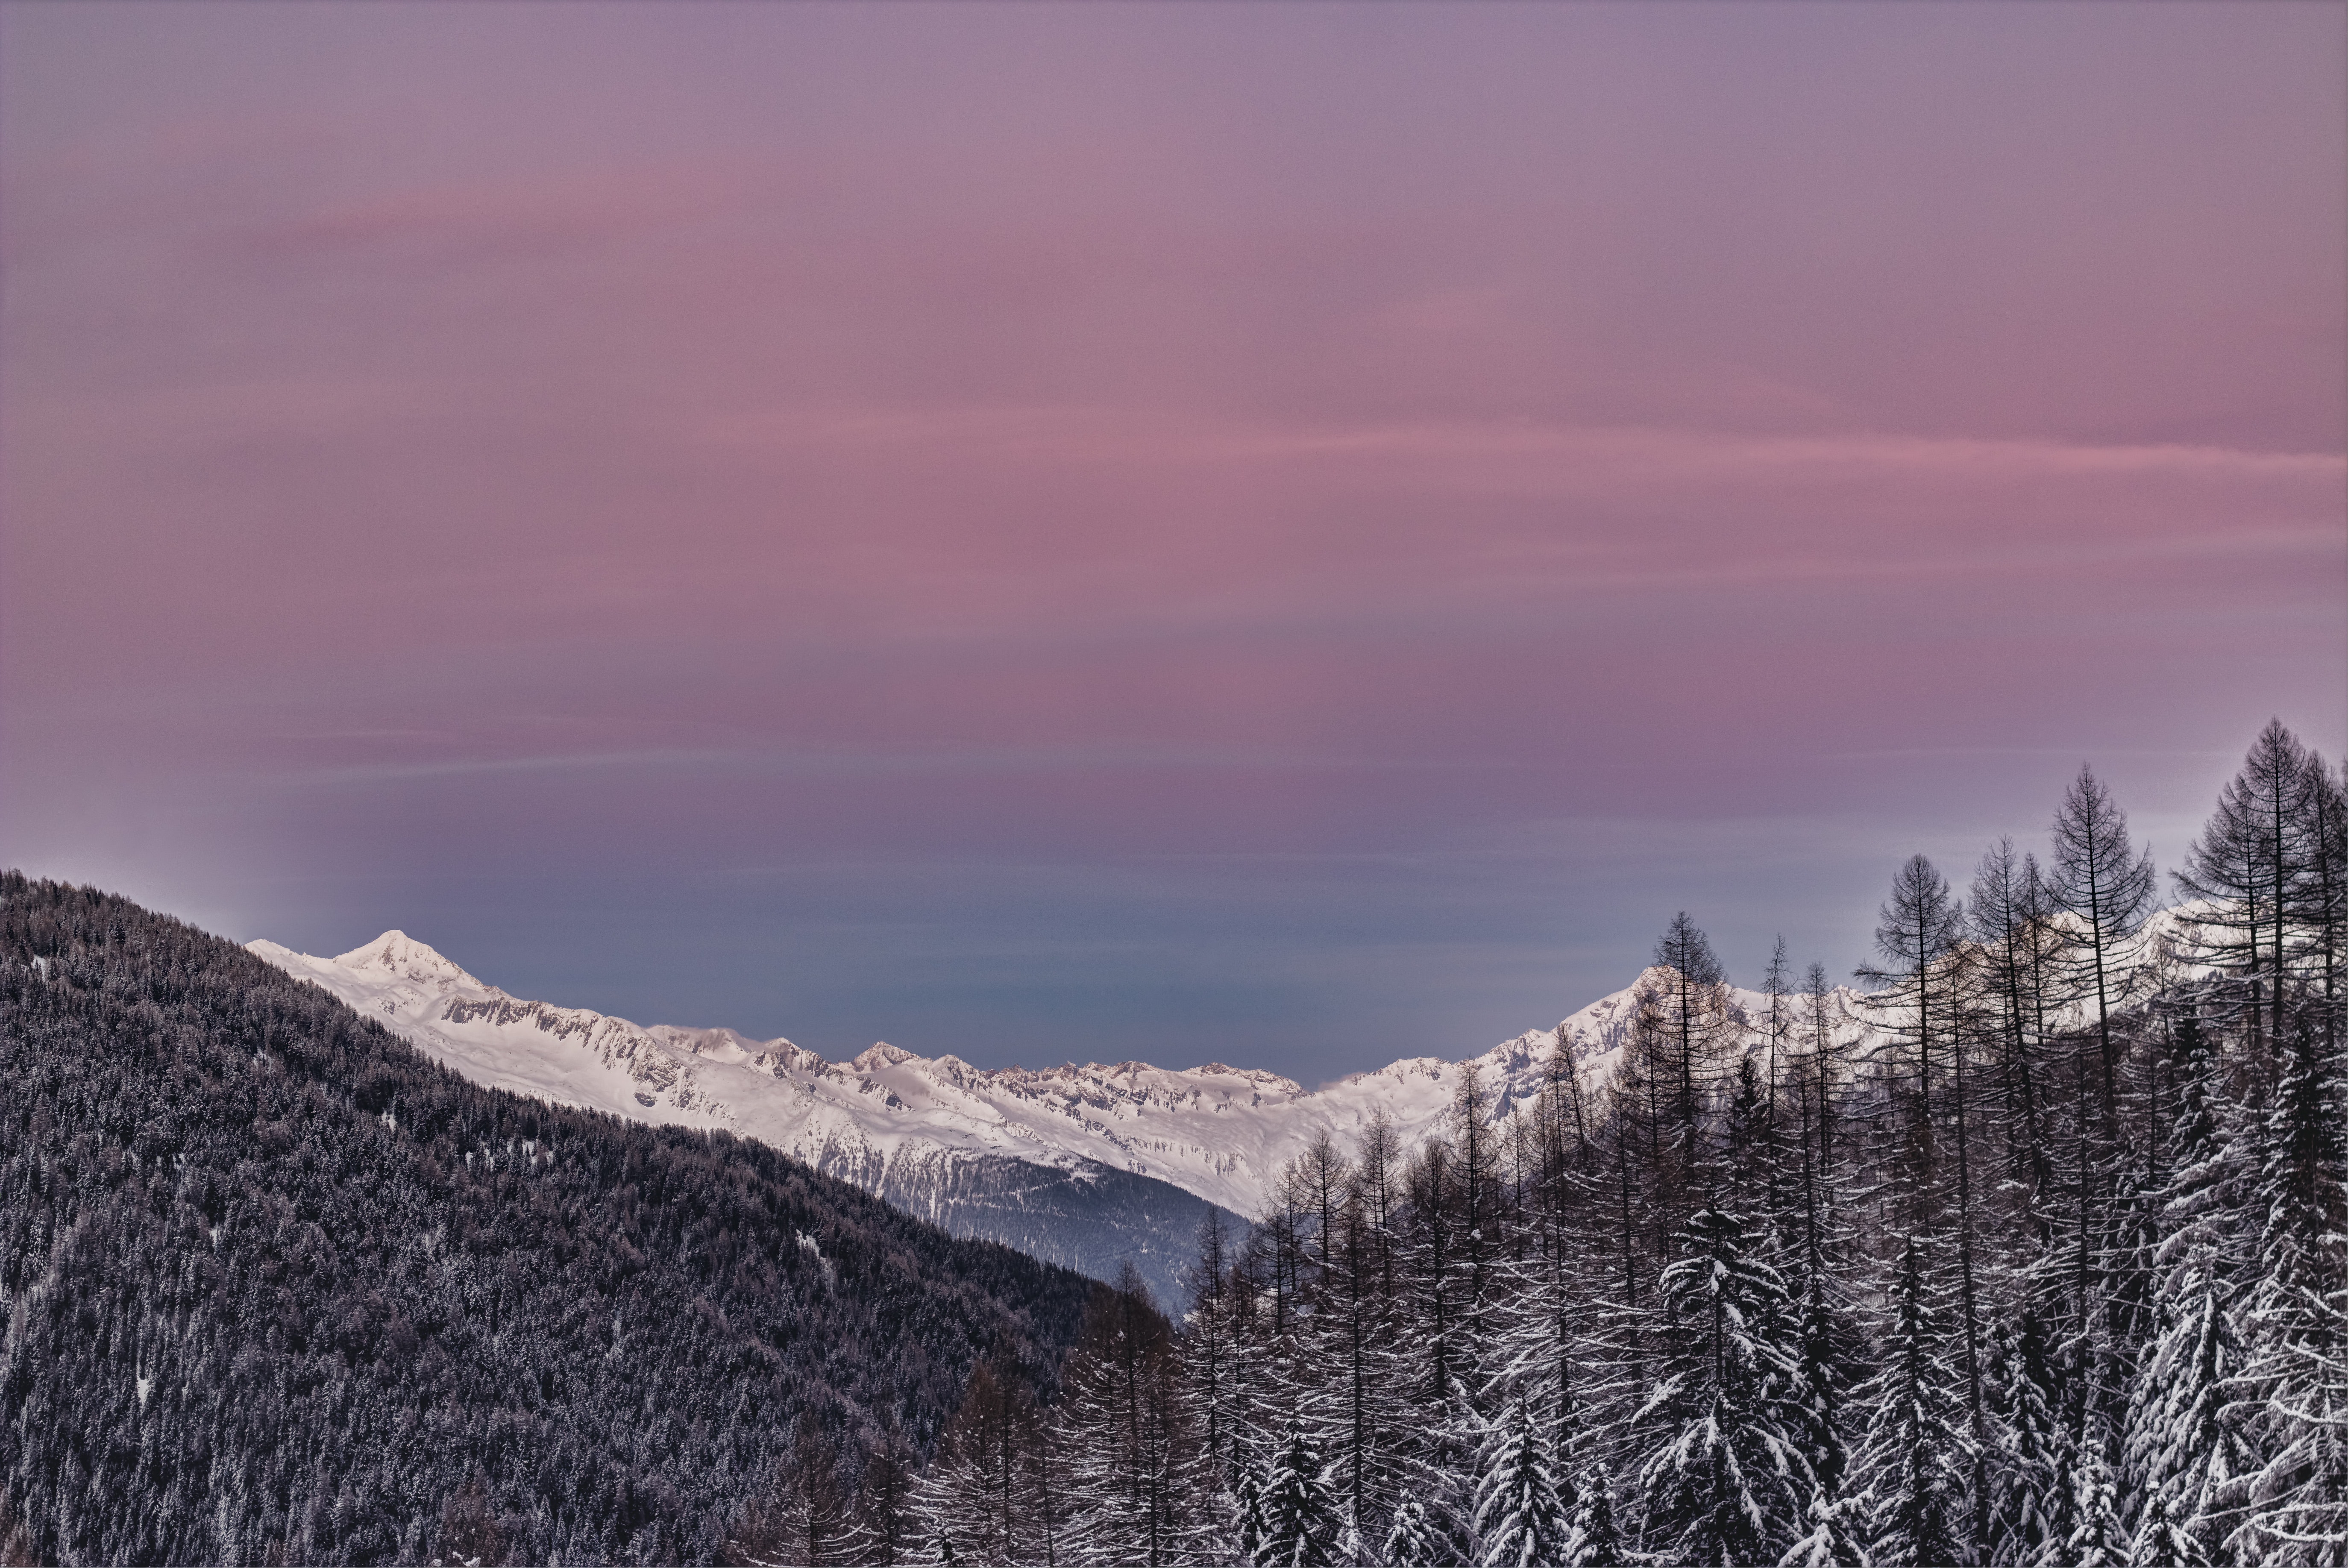
sky, mountainous landforms, mountain, nature, winter, snow, cloud, mountain range, atmospheric phenomenon, wilderness, tree, alps, ridge, morning, freezing, hill, evening, highland, fell, massif, atmosphere, landscape, hill station, horizon, sunset, national park, sunlight, forest, dawn, mount scenery, sunrise, summit, valley, plant, slope, red sky at morning, meteorological phenomenon, dusk, ice, pine family, terrain, glacier